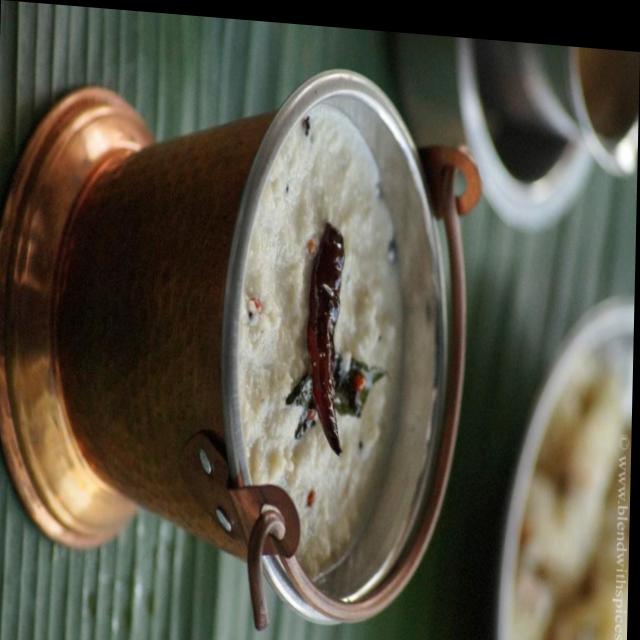
Dish: coconut_chutney